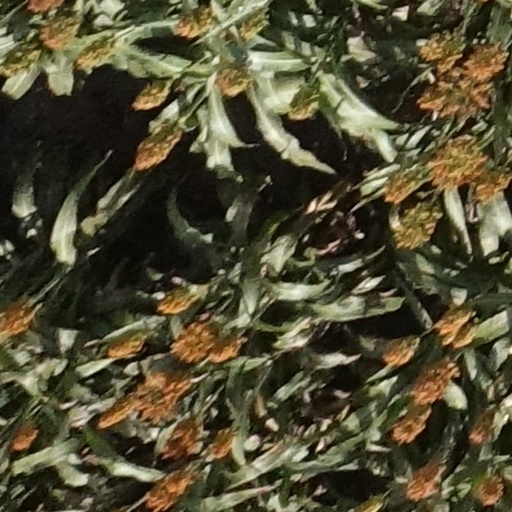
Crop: sorghum